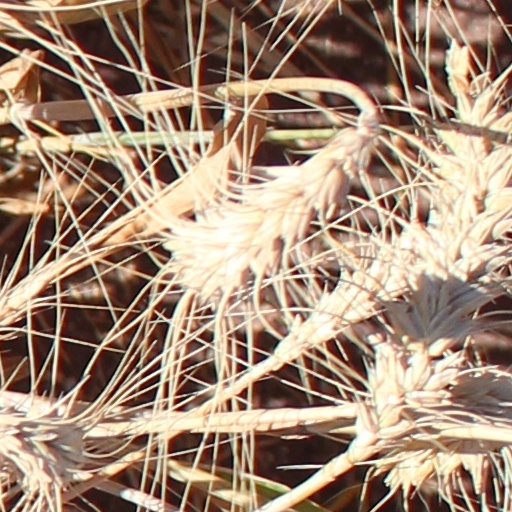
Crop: wheat